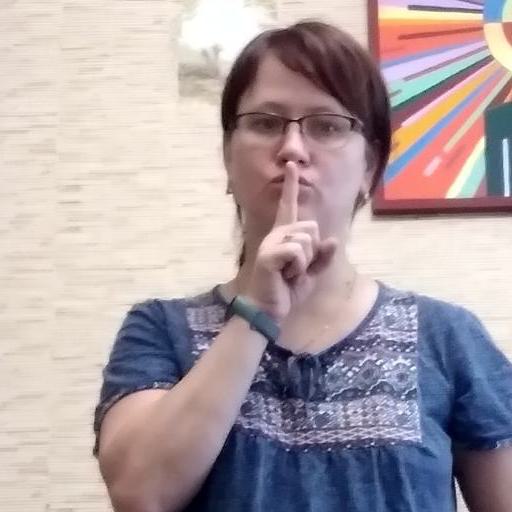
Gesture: mute